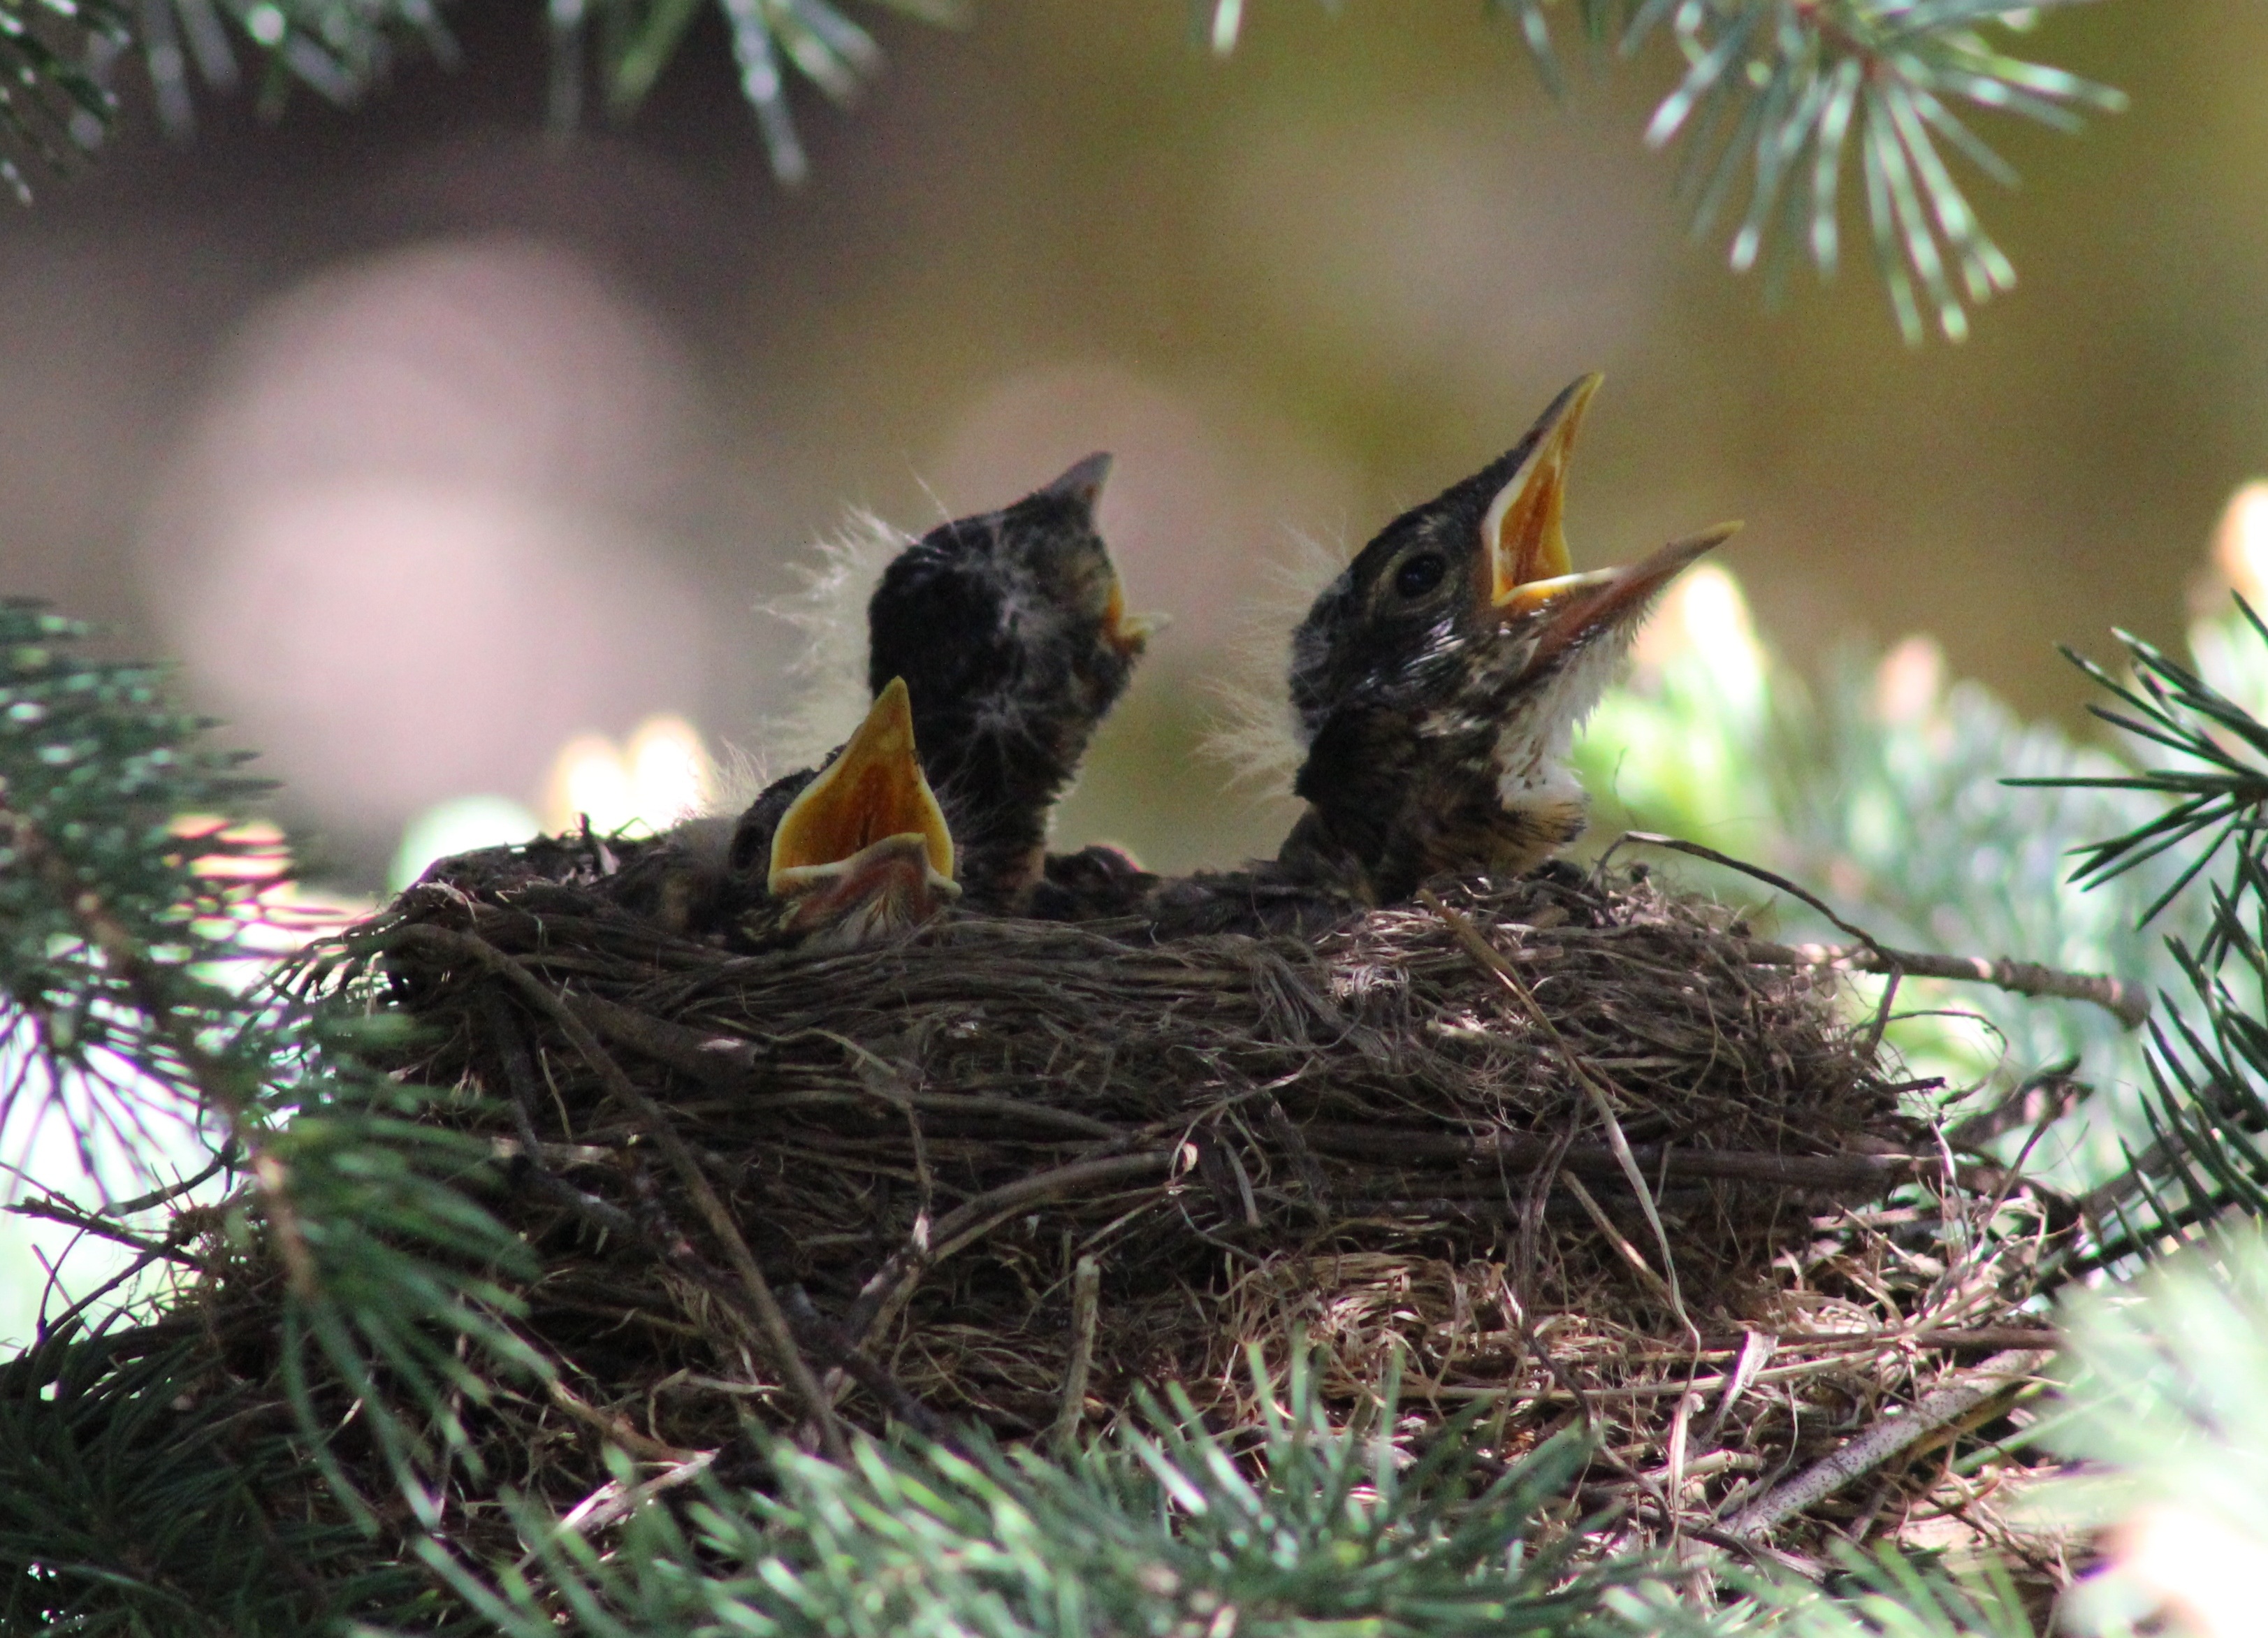
tree, nature, branch, bird, animal, wildlife, spring, robin, fauna, christmas decoration, birds, spruce, canada, bird nest, ontario, nest, baby robins, robins nest, old world flycatcher, perching bird